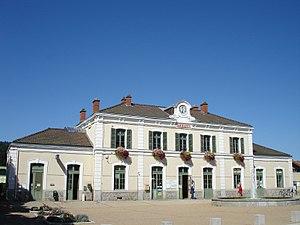
Bâtiment voyageurs de la gare d'Ambert en Auvergne.
Ambert est une commune française située dans le département du Puy-de-Dôme, en région d'Auvergne-Rhône-Alpes.
La gare d'Ambert est une gare ferroviaire française de la ligne de Saint-Germain-des-Fossés à Darsac, située sur le territoire de la commune d'Ambert, dans le département du Puy-de-Dôme, en région Auvergne.